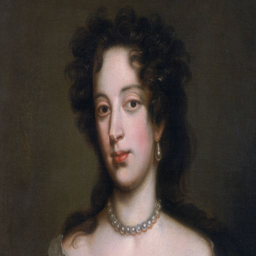
person , from a portrait about 1680